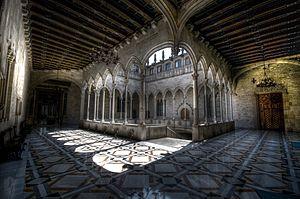
La principauté de Catalogne était un État du Moyen Âge et de l'Époque moderne, sous l'autorité des Corts Catalanes, créé en 1162 par l'union de tous les comtés catalans dont le souverain est Alphonse II d'Aragon et Iᵉʳ de Barcelone. Ce n'est pas formellement un royaume mais une union de comtés unis par des lois uniformisées par les Corts et pour son propre système institutionnel équivalent aux autres royaumes de la Couronne. Sa configuration finale ne s'est achevée qu'en 1491. Elle est organisée en vigueries. Sa langue est le catalan. Sa capitale est Barcelone, la Ciutat Vella avec ses propres droits fors et une représentation directe au Parlement, les autres villes importantes étant Perpignan, Gironne, Lleida, Manresa, Vic, Tarragone et Tortosa. Le souverain de l'ensemble de ces comtés unis avait la dignité de Comte de Barcelone.